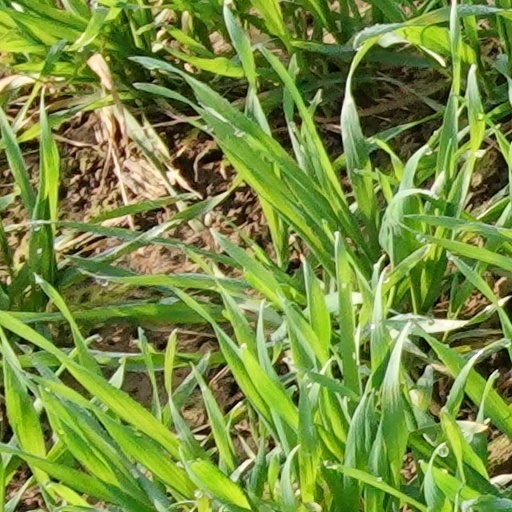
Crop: wheat